Tokamak

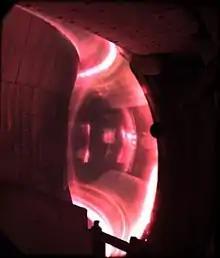
Red plasma in EAST, with visible light radiation dominated by the hydrogen alpha line emitting 656 nm light.

By October, Sakharov and Tamm had completed a far more detailed consideration of their original proposal, calling for something with a major radius (of the torus as a whole) of and a minor radius (the interior of the cylinder) of . The proposal suggested the system could produce of tritium a day, or breed of U233 a day.